The Vampire (1957 film)

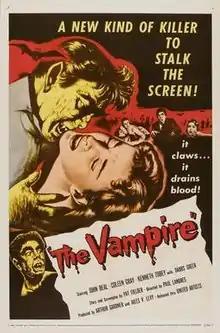
Theatrical release poster

The Vampire is a 1957 American horror film produced by Arthur Gardner and Jules V. Levy, directed by Paul Landres, and starring John Beal and Coleen Gray. Its plot follows a San Francisco physician who inadvertently ingests pills laced with the blood of vampire bats, leading him to take on vampiric qualities. Like 1956's "The Werewolf", it offered a science fiction take on a traditionally supernatural creature, although the films were produced by different production companies.